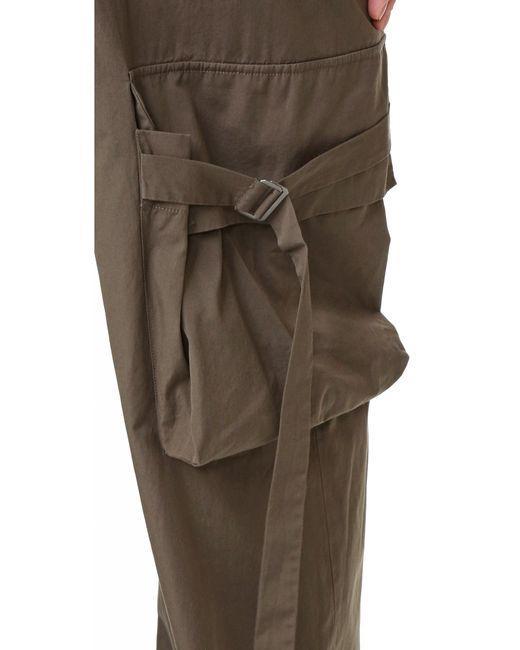
Braune khakifarbene Cargohose Freizeitkleidung